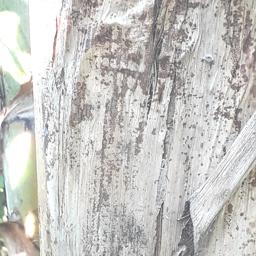
Label: PSEUDOSTEM WEEVIL